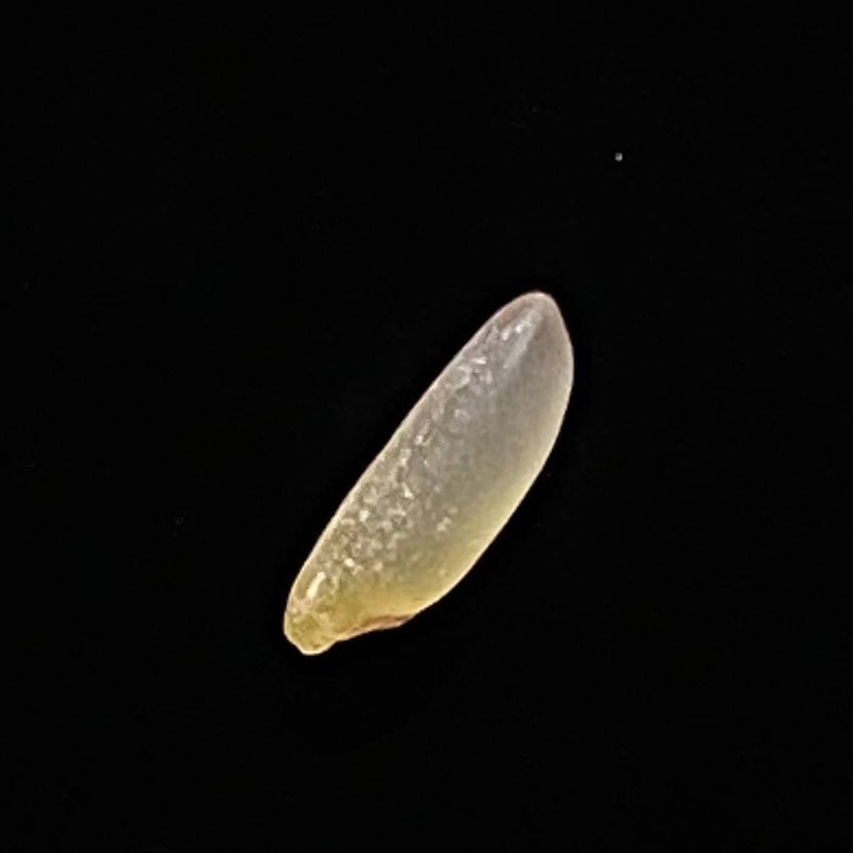
Rice variety: Shampakatari